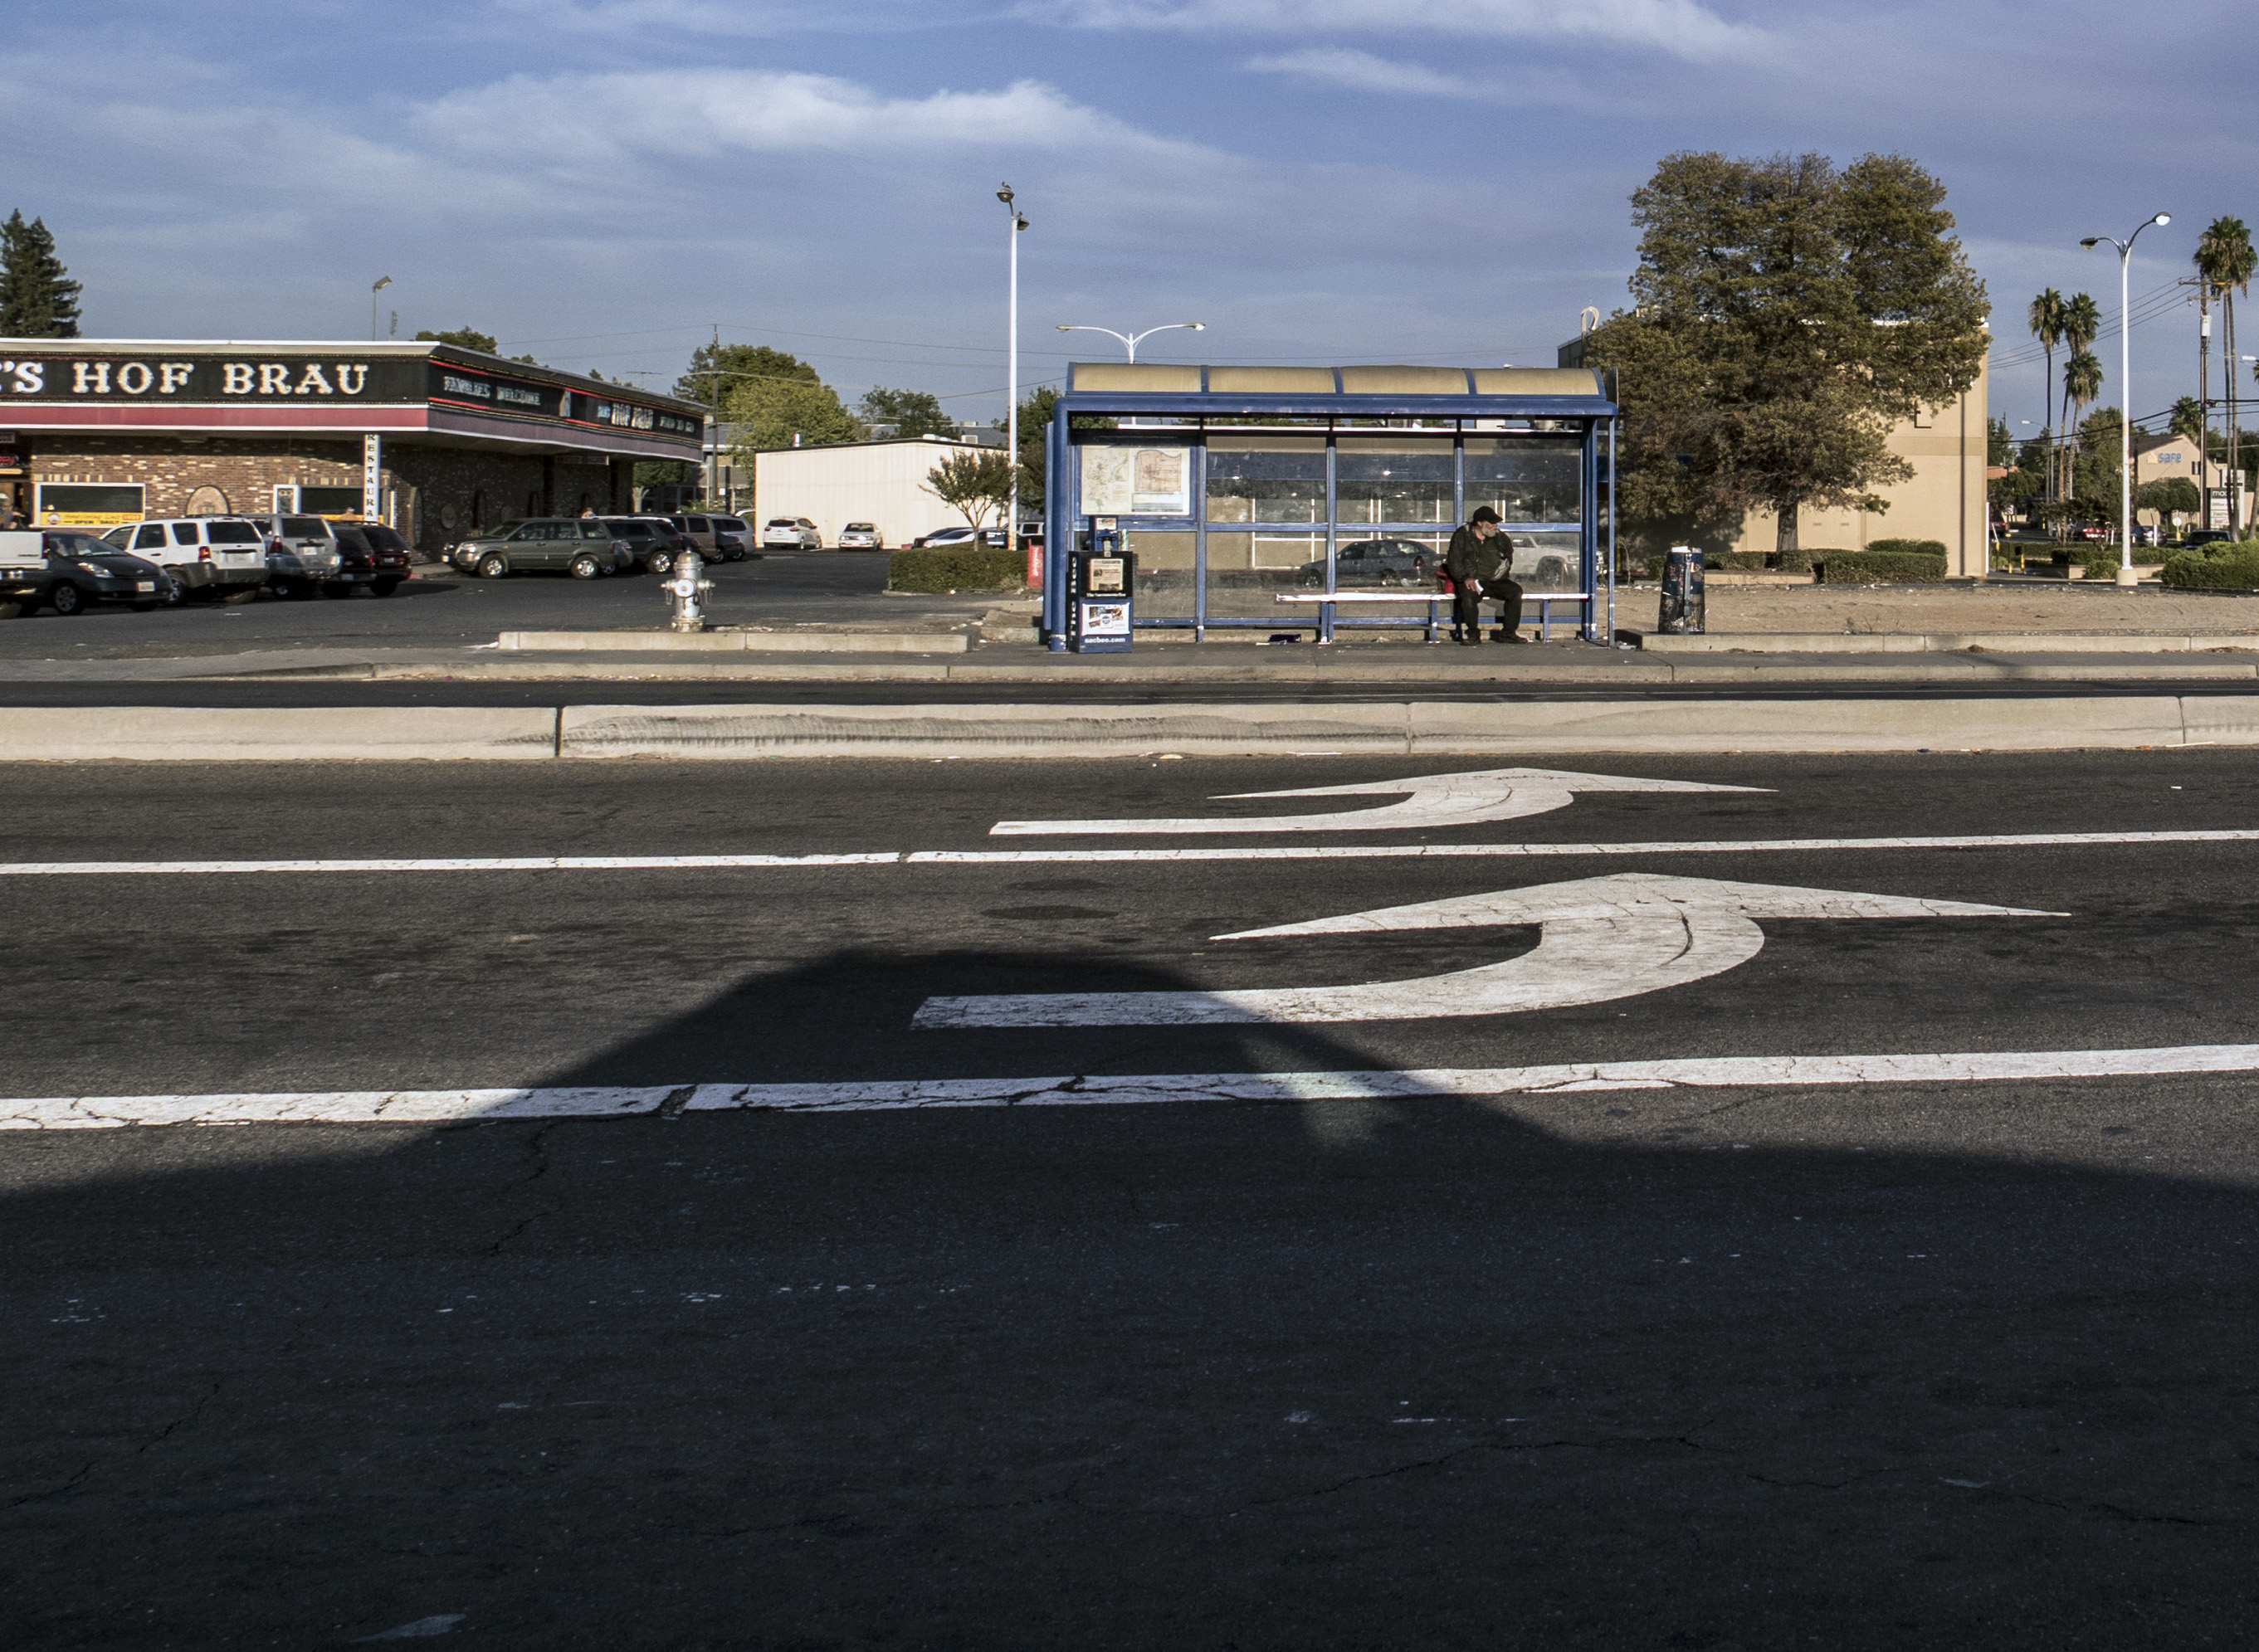
road, asphalt, lane, parking lot, infrastructure, race track, road surface, sport venue